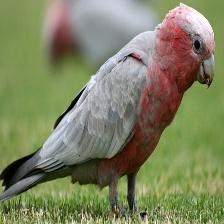
Species: ROSE BREASTED COCKATOO
Scientific name: EOLOPHUS ROSEICAPILLA
ImageNet parent category: sulphur-crested_cockatoo